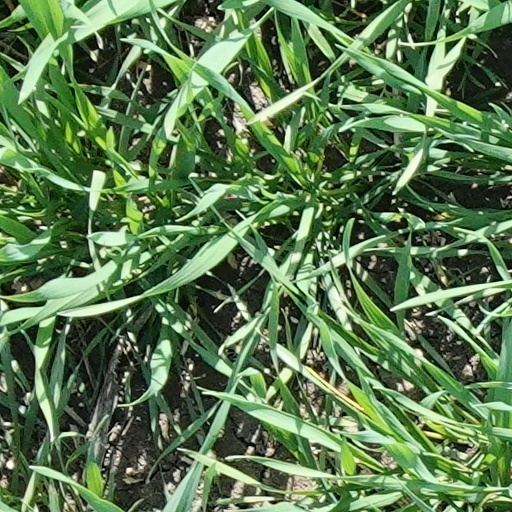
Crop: wheat